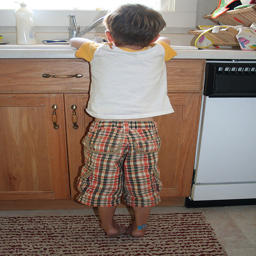
A boy standing at a sink with wooden cabinets.
A young boy reaches to high to use a sink.
The child is reaching over the top of the counter.
A little boy in plaid shorts reaching up to wash hands in sink.
A small boy reaches up into the kitchen sink.